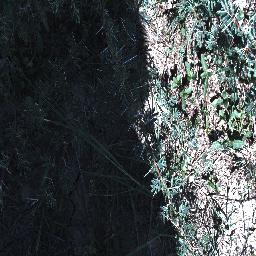
Label: prickly_acacia